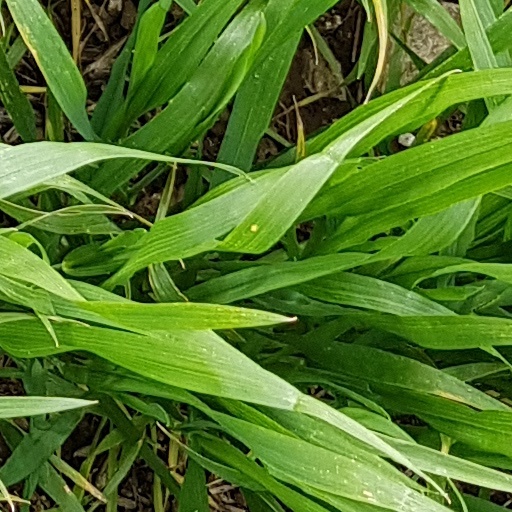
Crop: wheat